Wolfgang Albers (politician)

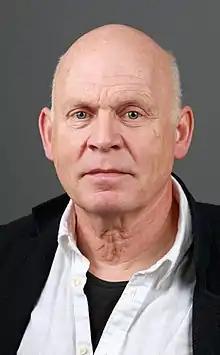
Wolfgang Albers (2017)

Wolfgang Albers (born 2 August 1950 in Essen, West Germany) is a German politician with the Left Party of Germany and a member of the Abgeordnetenhaus of Berlin.